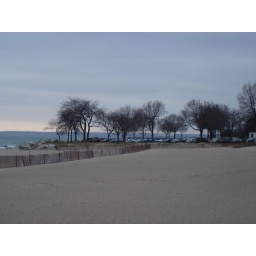
A row of bare trees on a February morning near Bradford Beach on Lake Michigan.